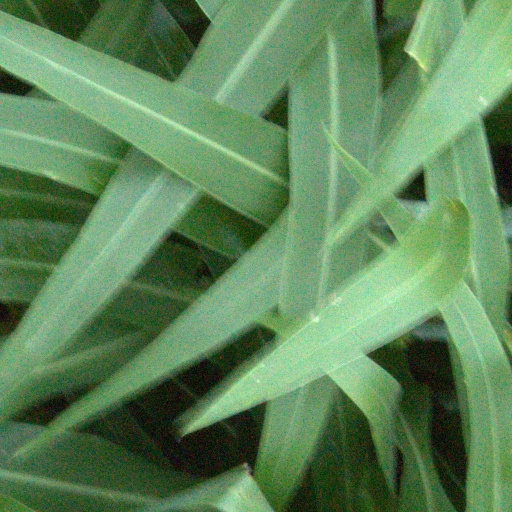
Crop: sorghum